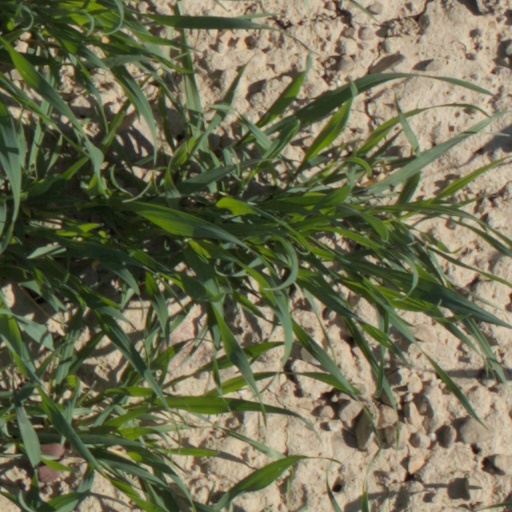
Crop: wheat